Christian O'Connell

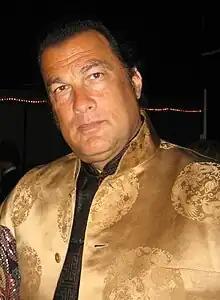
Steven Seagal, who is consistently cited by O'Connell

James Nesbitt, another friend of O'Connell's, has appeared before he moved to Virgin Radio, with a guest appearance on O'Connell's XFM show in 2004.